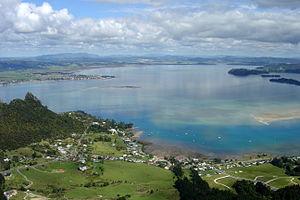
La péninsule de Northland ou péninsule de North Auckland est une des plus grandes péninsules de la Nouvelle-Zélande. Elle constitue la partie Nord-Ouest de l'île du Nord à laquelle elle est rattachée par l'isthme d'Auckland formant la partie centrale de la ville sur lequel elle s'est développée.
Whangarei est la ville néo-zélandaise située le plus au nord, ainsi que la capitale de la région du Northland. Bien que l'entité soit communément classée en tant que ville, elle est officiellement sous la juridiction du Whangarei District Council, un organe local, créé en 1989 aux fins d'administrer tant la cité que l'arrière-pays.